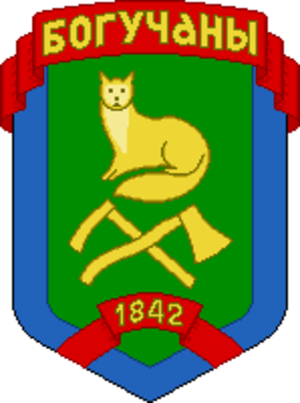
Bogouchany est un village et le centre administratif du raïon de Bogouchany dans le Kraï de Krasnoïarsk en Fédération de Russie.